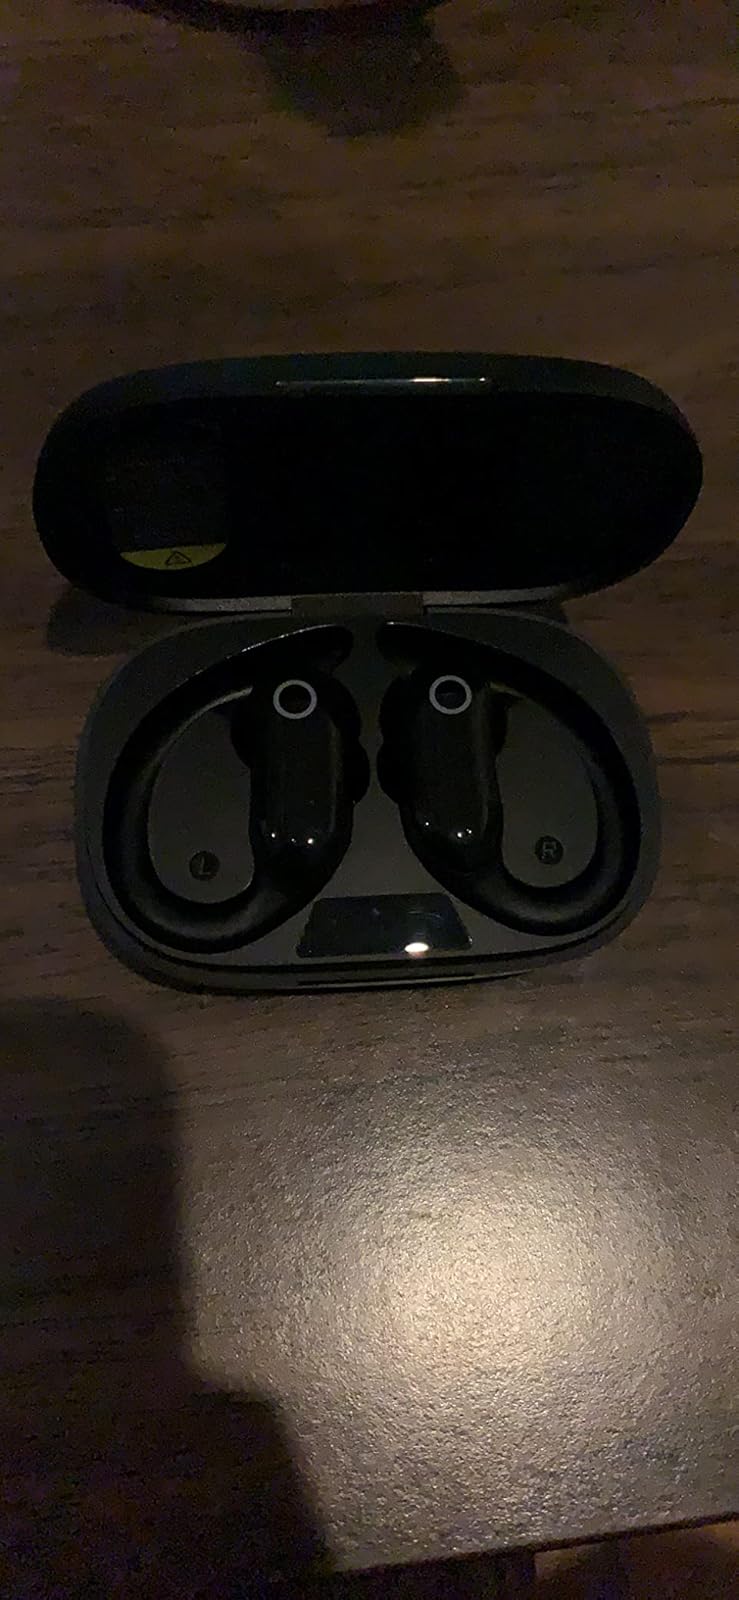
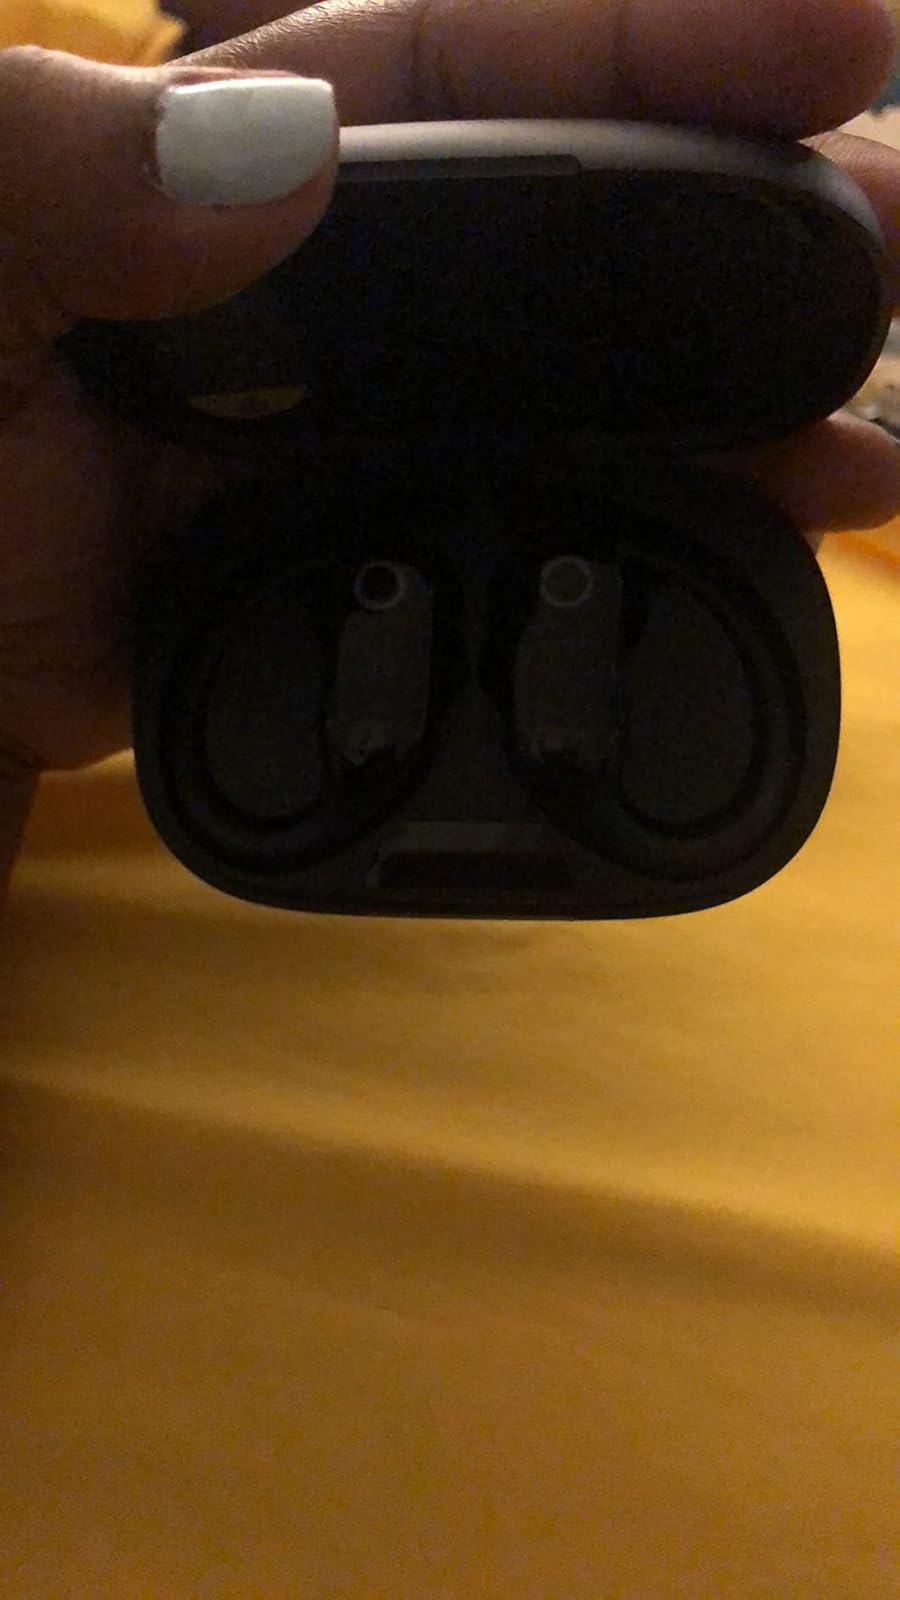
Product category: earbuds
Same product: yes